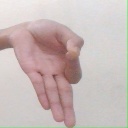
अक्षर: ज्ञ